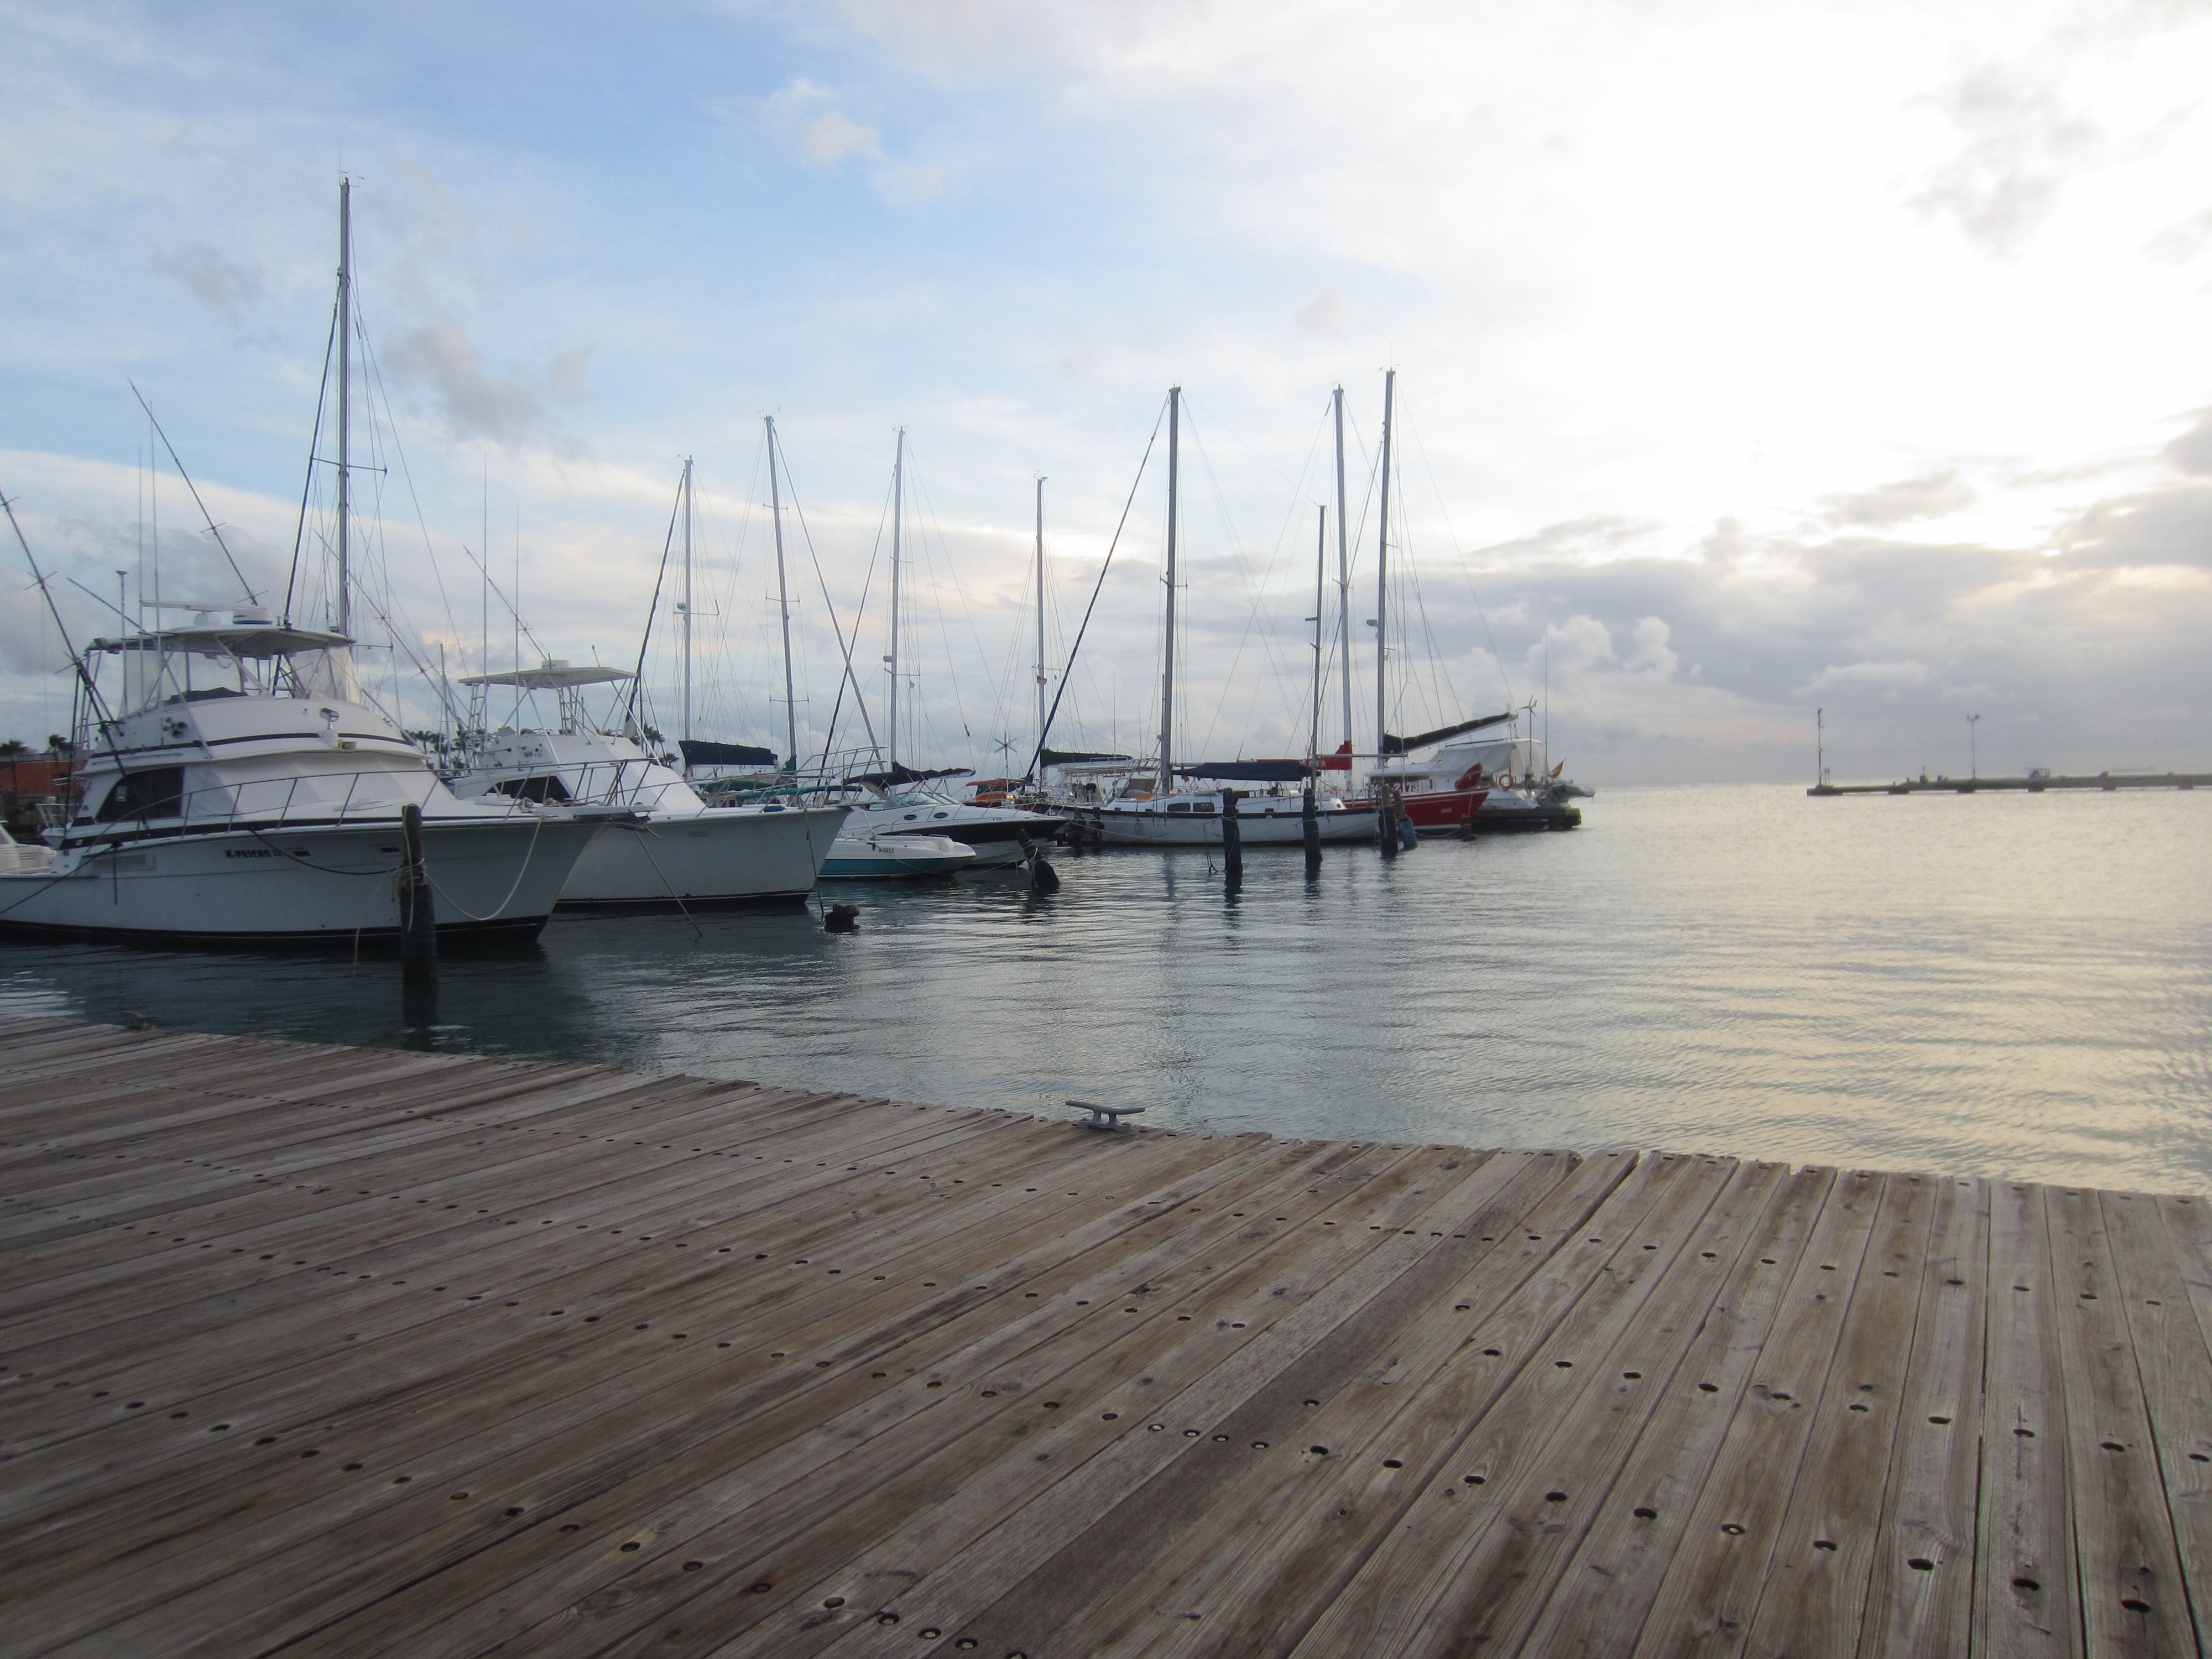
sea, water, ocean, dock, boat, vehicle, mast, sailing, bay, island, harbor, blue, marina, sailboat, caribbean, watercraft, aruba, sailing boat, antilles, netherlands antilles, abc islands